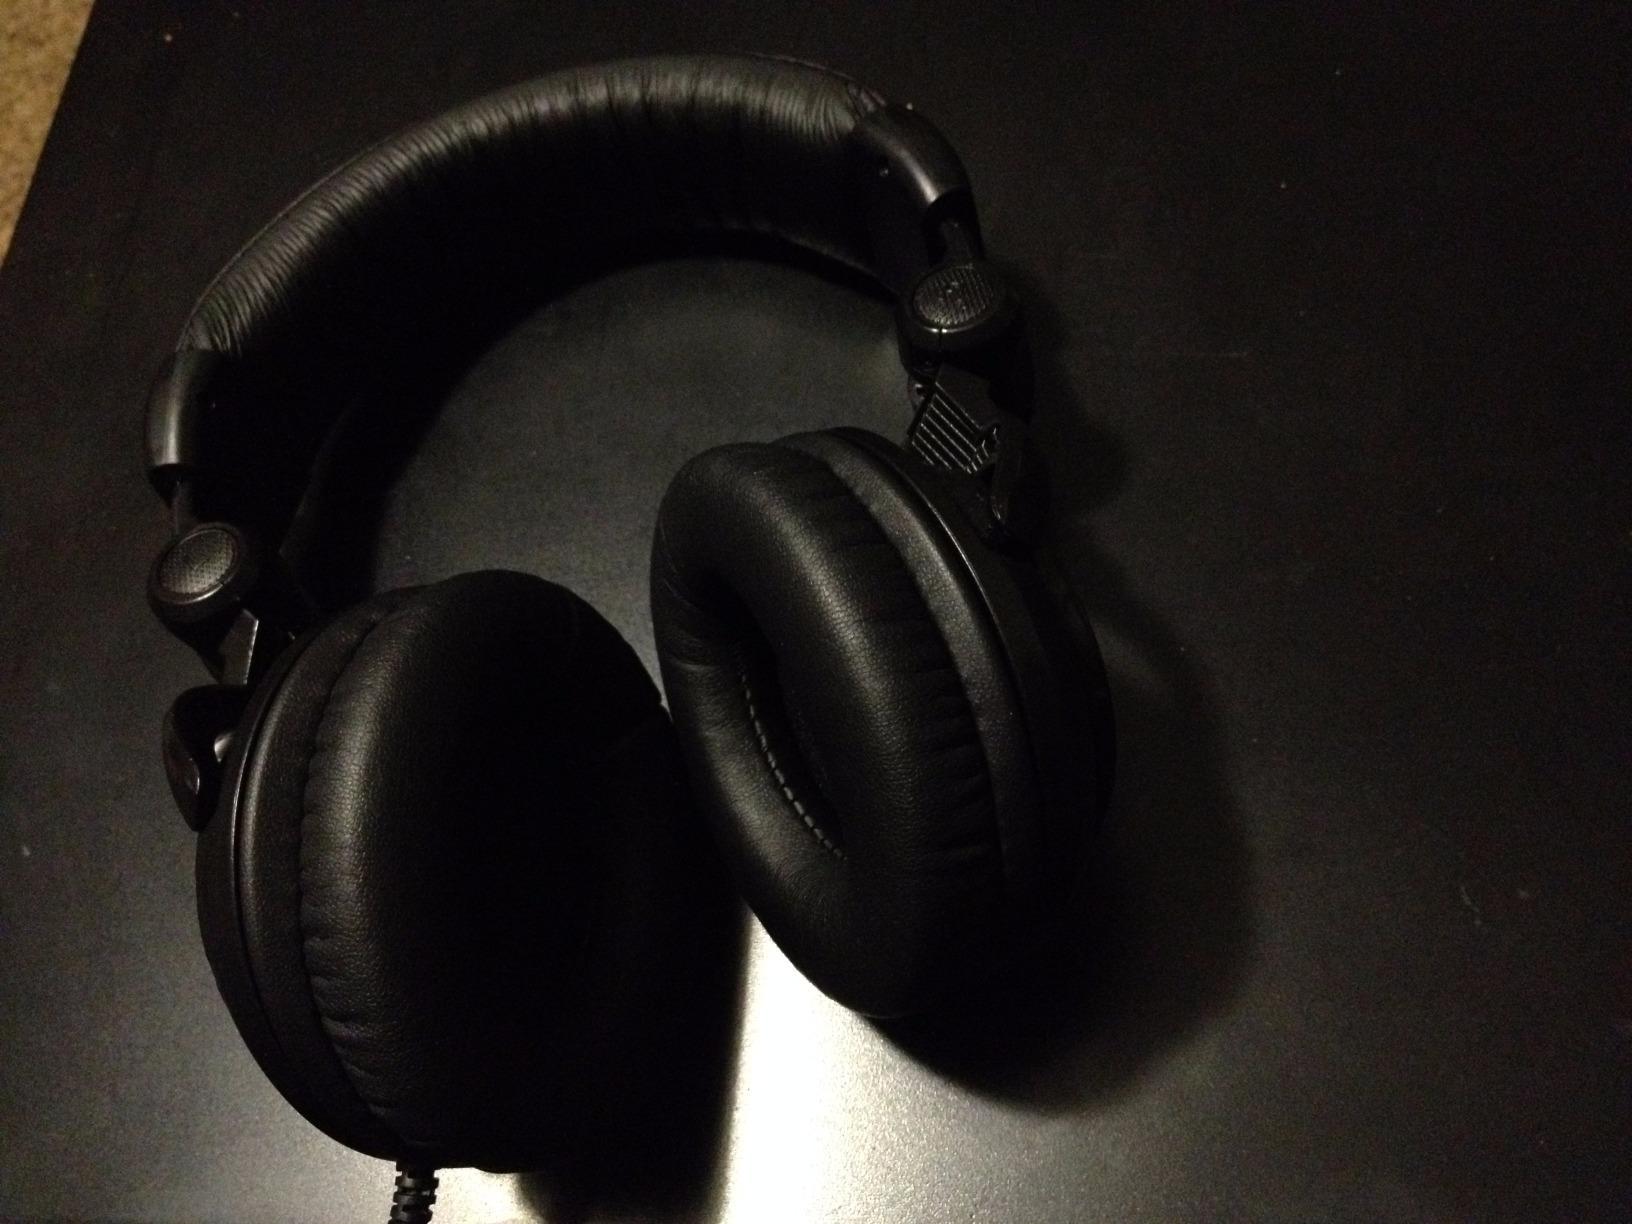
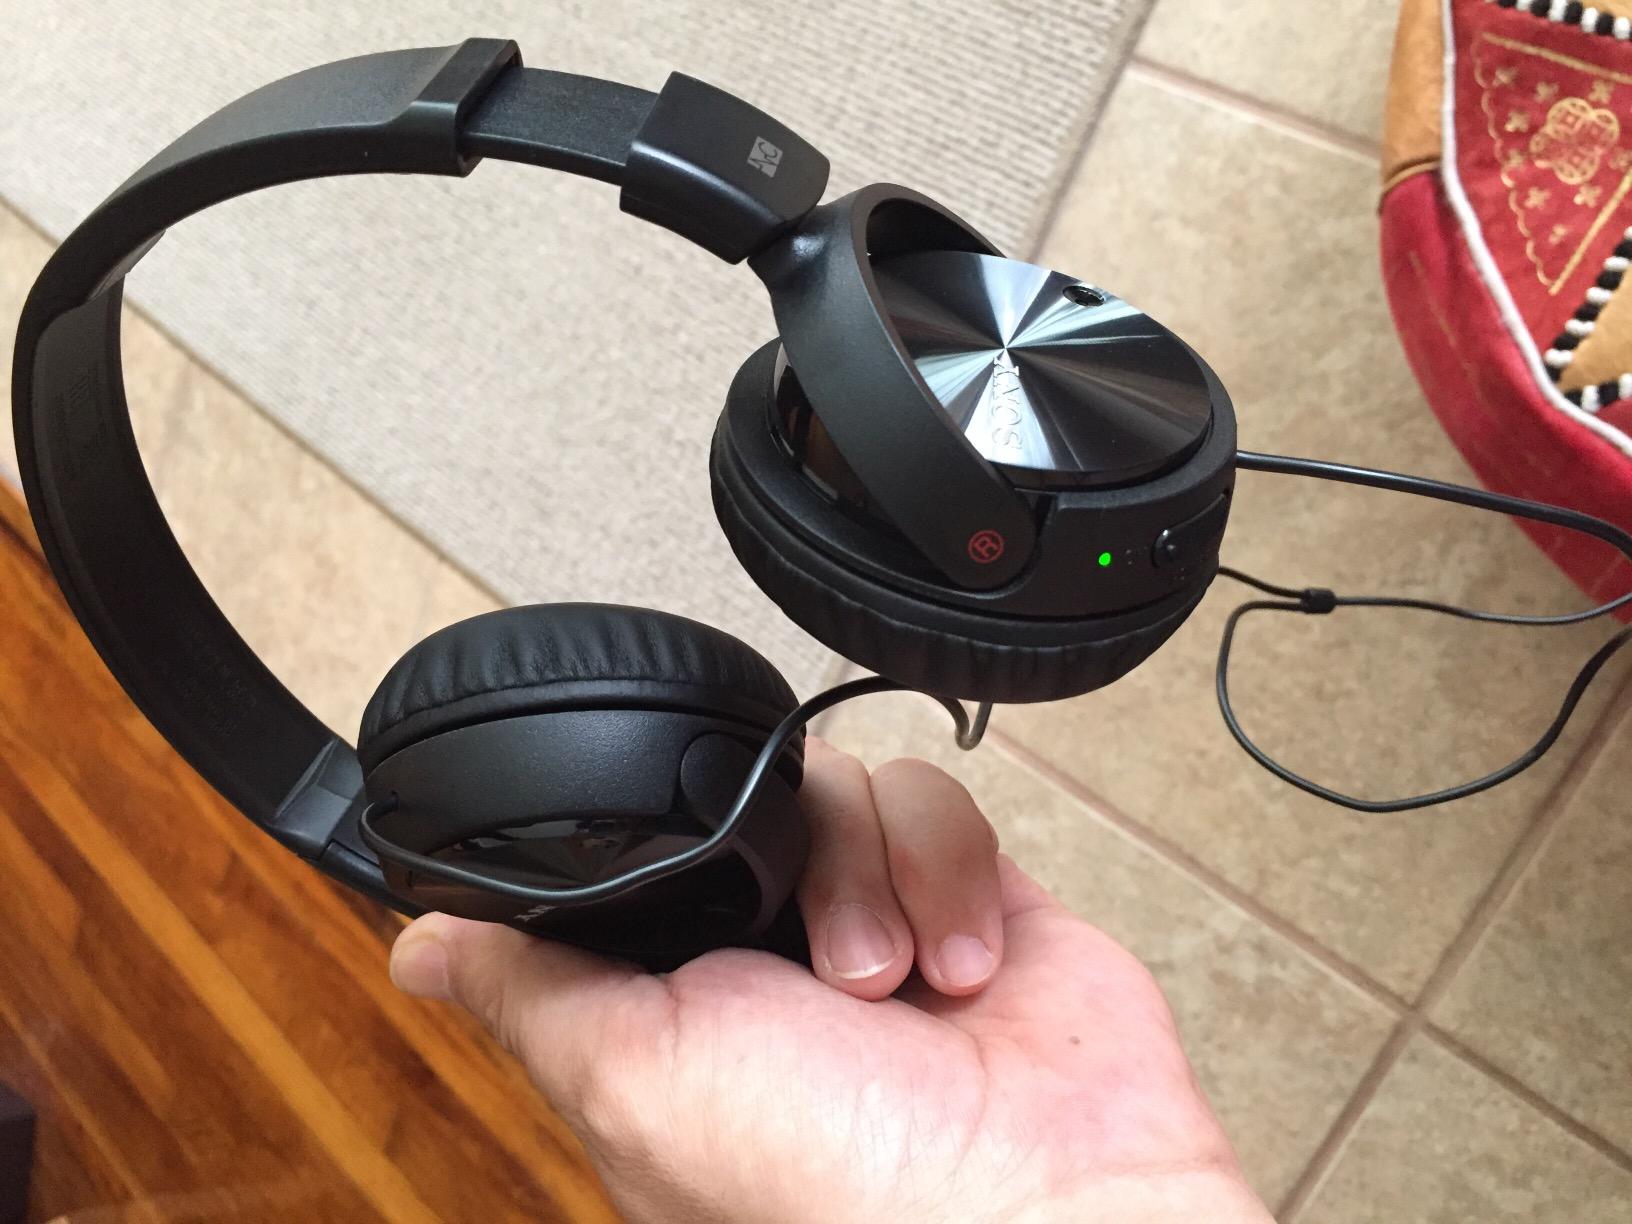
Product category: headphones
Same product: no